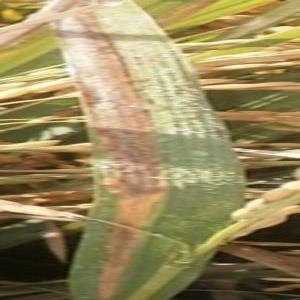
Disease: Bacterialblight